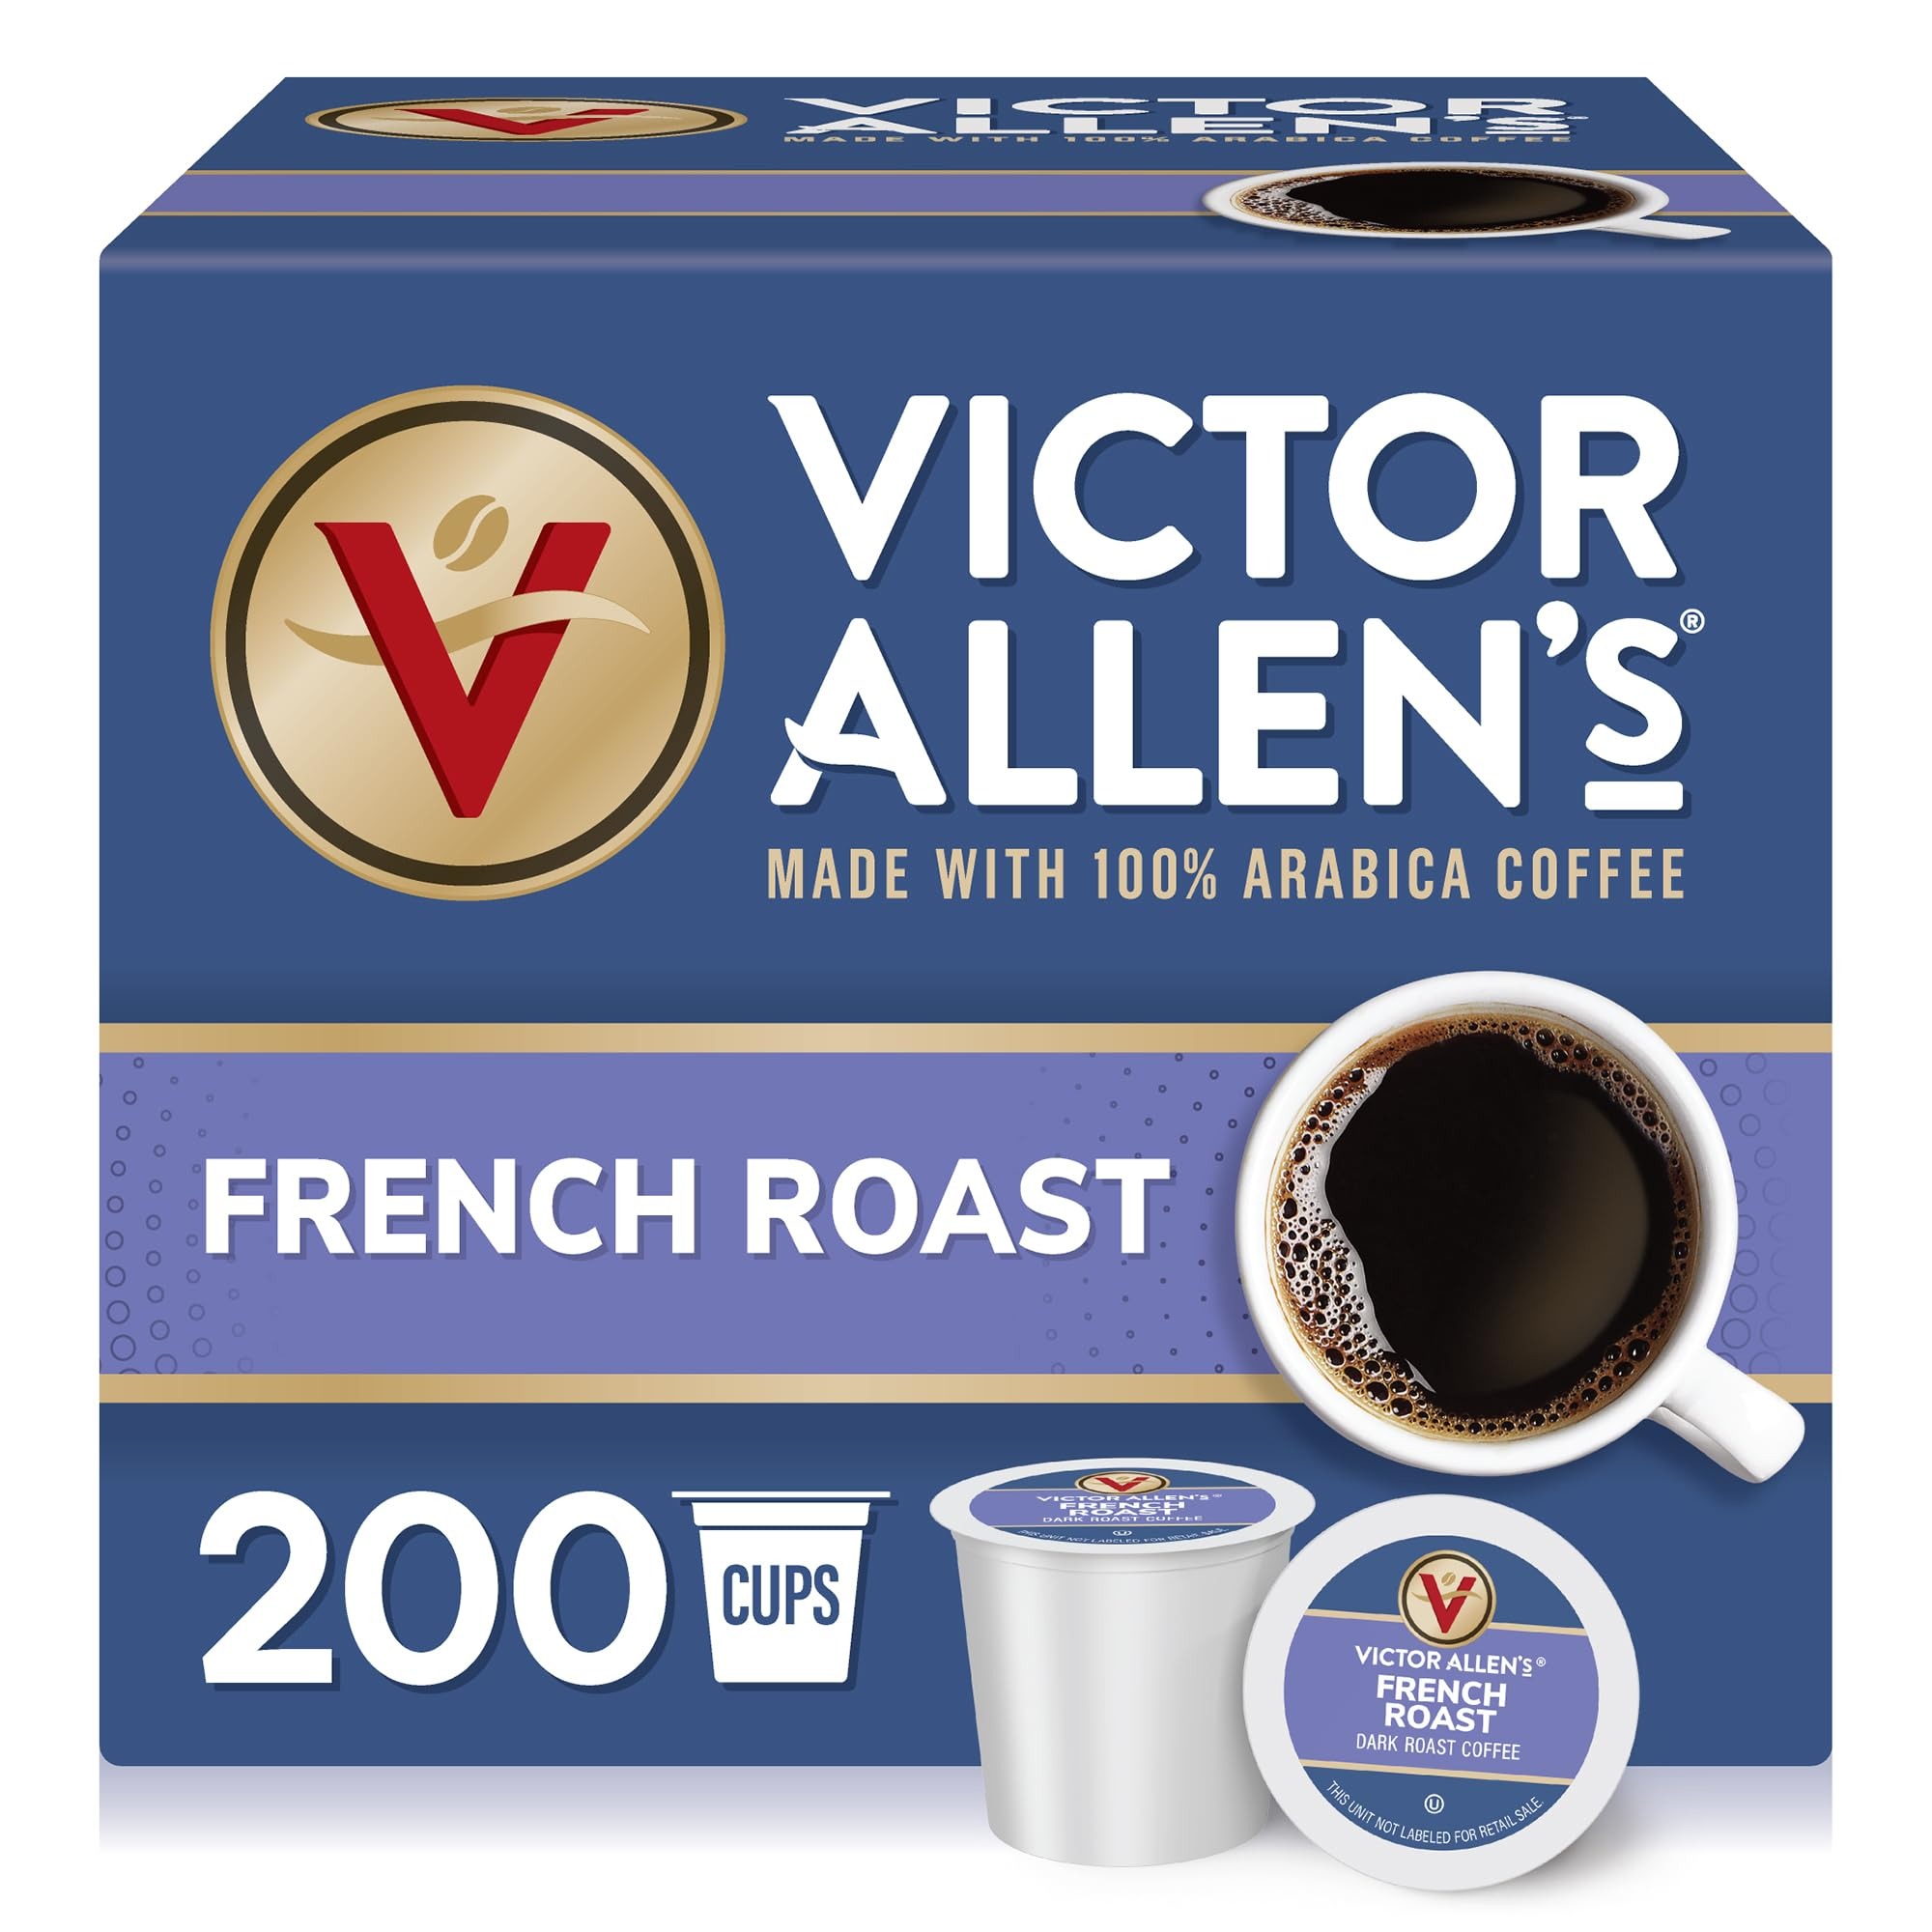
Item Name: Victor Allen's Coffee French Roast, Dark Roast, 200 Count, Single Serve Coffee Pods for Keurig K-Cup Brewers
Bullet Point 1: Contains 1 box of 200 pods of Victor Allen's French Roast Single Serve Coffee Pods (200 pods total)
Bullet Point 2: Roast and Flavor: Dark Roast. A velvety body with a smooth, smoky flavor; intensely rich but always smooth. Made with 100% Arabica Coffee
Bullet Point 3: Victor Allen’s Coffee offers a wide selection of coffee choices from light, medium and dark roasts to everyday and seasonal flavors, in bagged, single serve and ready to drink.
Bullet Point 4: Brand Story: Since 1979 Victor Allen has been proud to bring you high quality, roaster fresh perfection. We source 100% Arabica beans from all over the world and use precision roasting techniques to guarantee the very best coffee
Bullet Point 5: This product is 100% Gluten Free, Non-GMO and certified Kosher-OU (Pareve).
Bullet Point 6: Brewing recommendations: Load your single serve cup into your brewer, next select the 8 fl oz setting on your brewer for best taste, press brew. To prevent dripping upon completion of brewing carefully tilt the single serve cup upon removal from your single serve coffee brewer. Enjoy your precision roasted Victor Allen’s Coffee!
Bullet Point 7: For use in all single serve coffee makers, including Keurig 2.0. Single Serve coffee pods for Keurig K-Cup Coffee makers. Keurig is a registered trademark of KEURIG GREEN MOUNTAIN, INC. K-Cups is a registered trademark of KEURIG GREEN MOUNTAIN, INC.
Bullet Point 8: Ingredients: 100% Arabica coffee
Bullet Point 9: Caffeine Content: Victor Allen's coffees range from 90-150 mgs per serving
Value: 200.0
Unit: Count

Price: 81.59